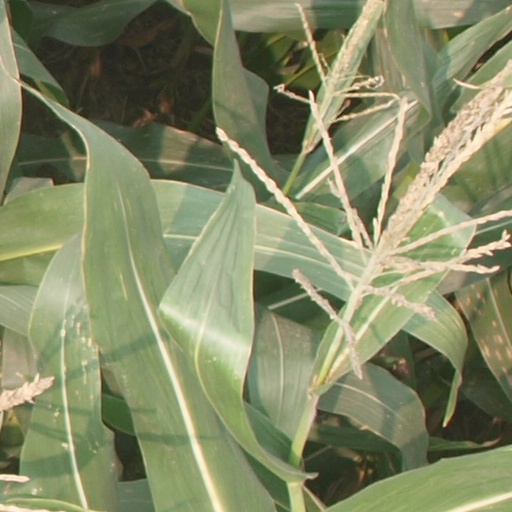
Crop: maize; corn